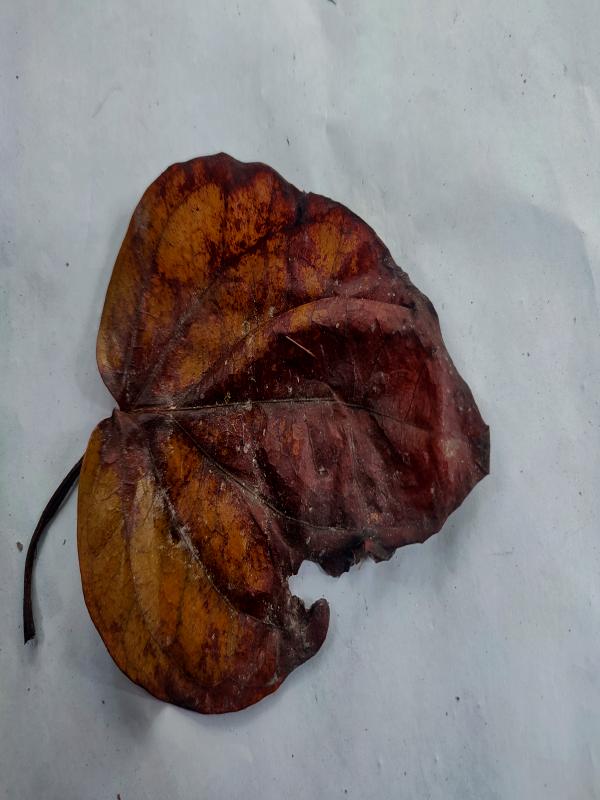
Label: Dried_Leaf